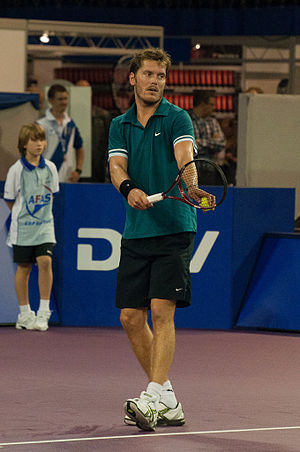
Thomas Enqvist
Thomas Enqvist er en tidligere svensk tennisspiller, der var professionel mellem 1991 og 2005. Han vandt igennem sin karriere vundet 19 single- og 1 doubletitel, og hans højeste placering på ATP's verdensrangliste er en 4. plads, som han opnåede i november 1999.